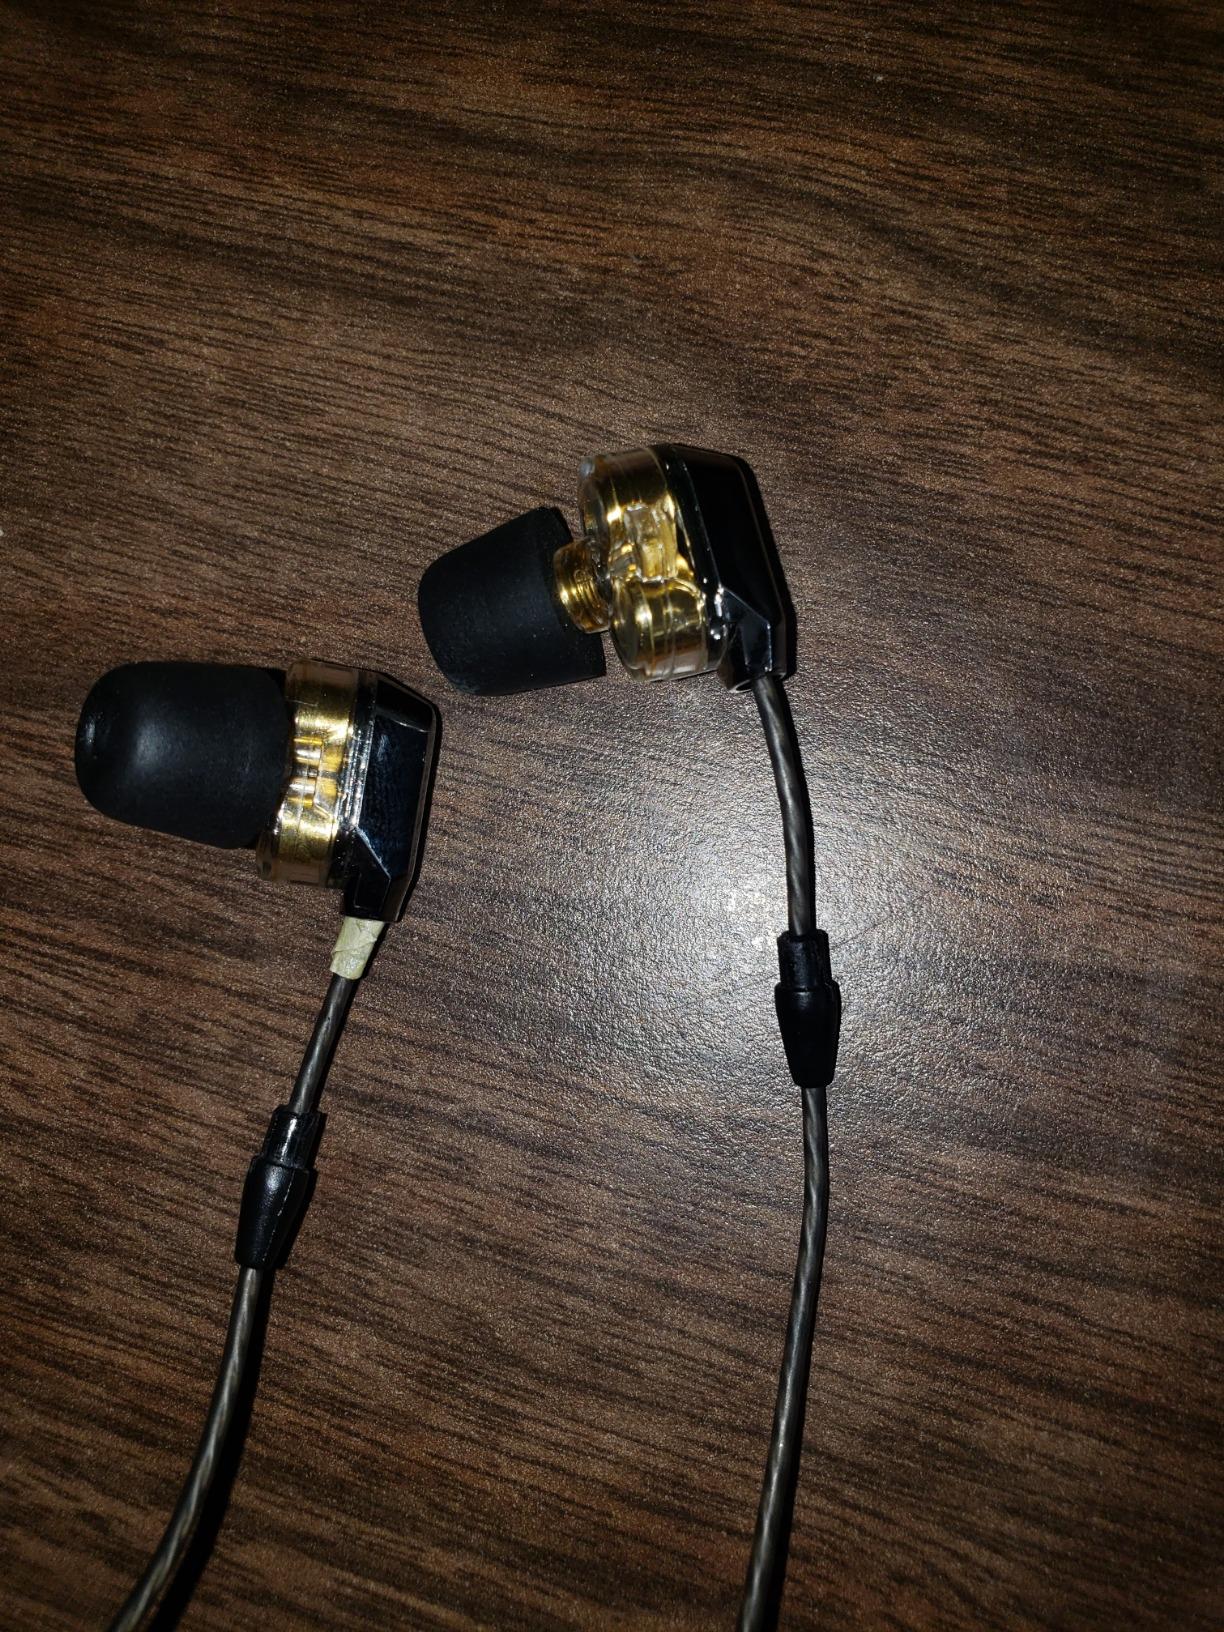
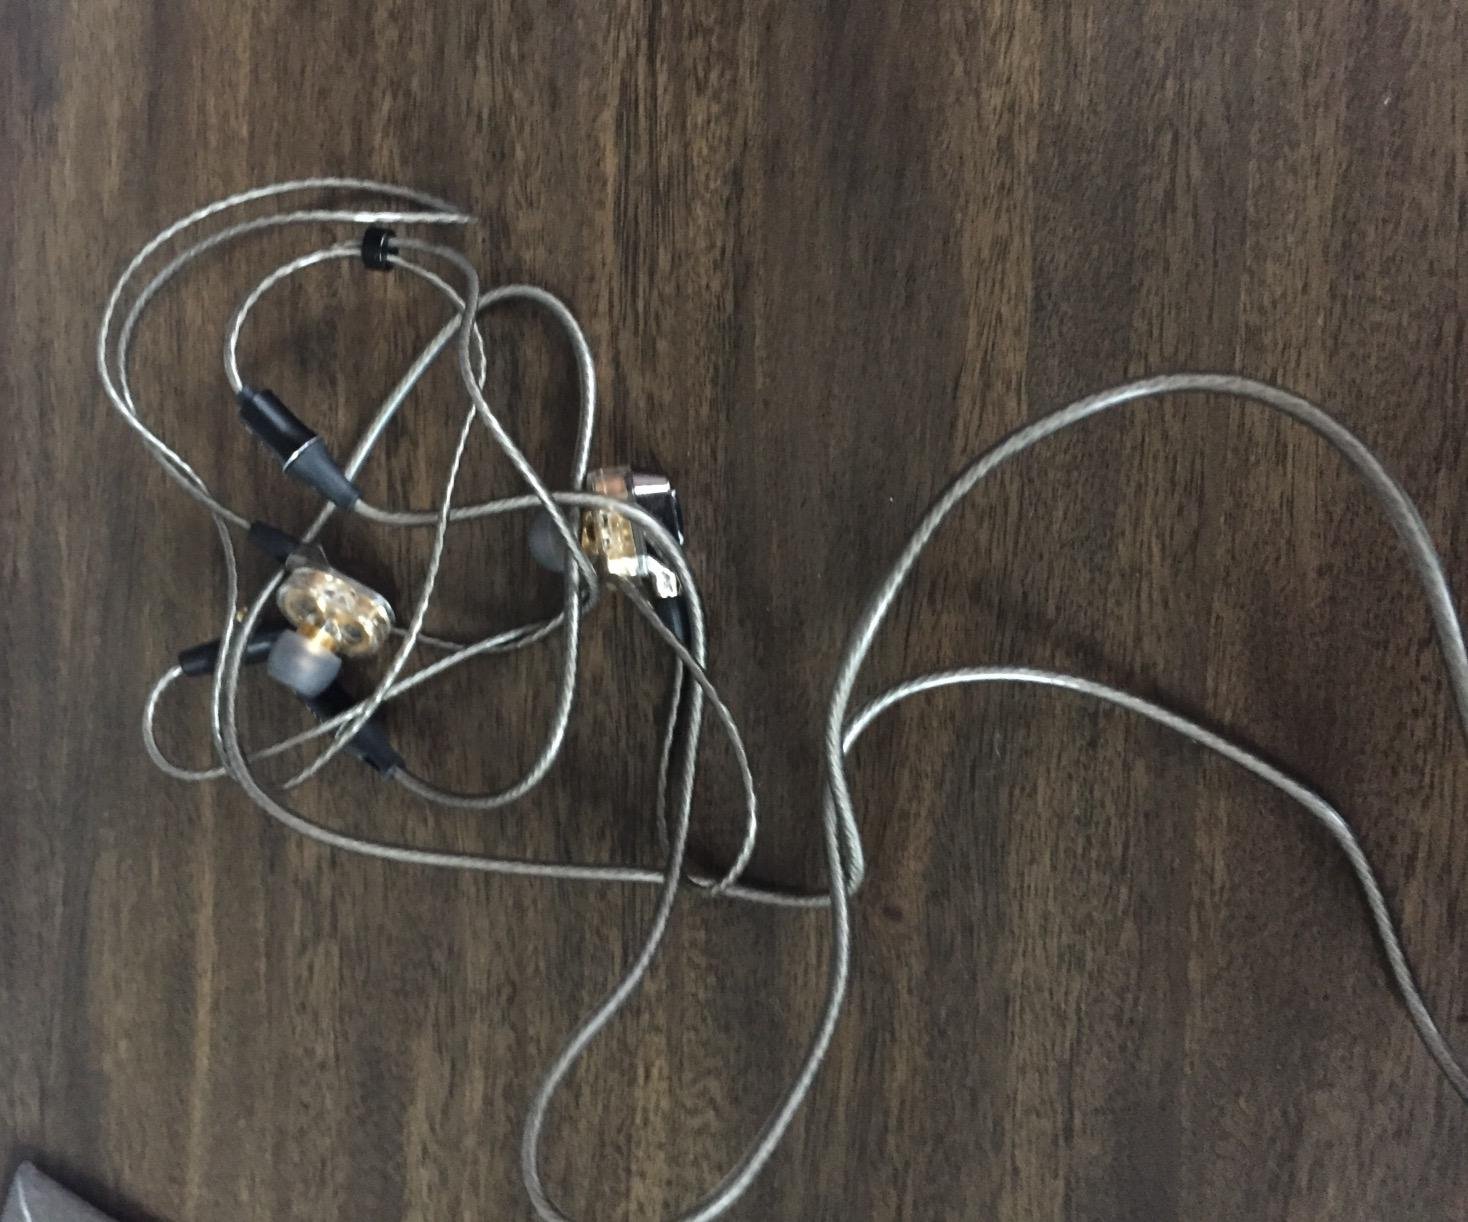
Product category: headphones
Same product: yes